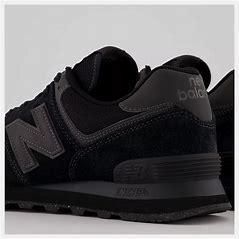
Brand: New
Model: Balance New Balance 574 Marathon